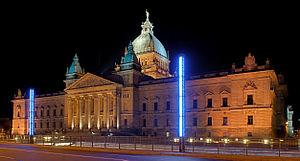
Leipzig [lɛpsik] est une ville-arrondissement d'Allemagne centrale, au nord-ouest du Land de Saxe. Avec plus de 570 000 habitants, elle est la ville la plus peuplée de la Saxe, devant Dresde, la capitale politique du Land.